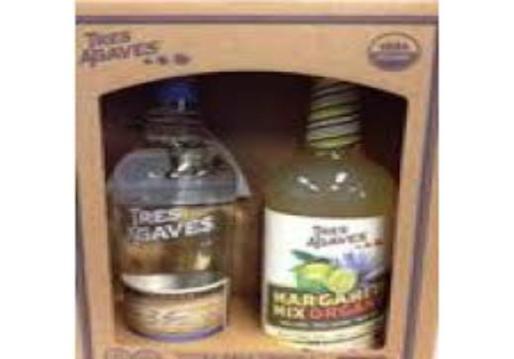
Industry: Food